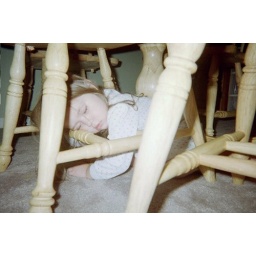
Emily sleeping under a chair